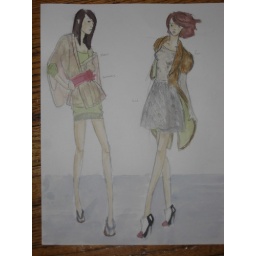
Sheer kimono over green sweater dress; Lace dress and fur tail coat